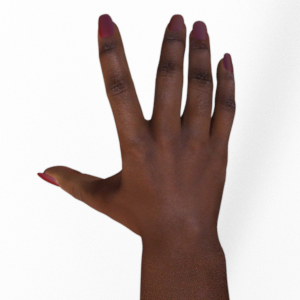
Label: paper